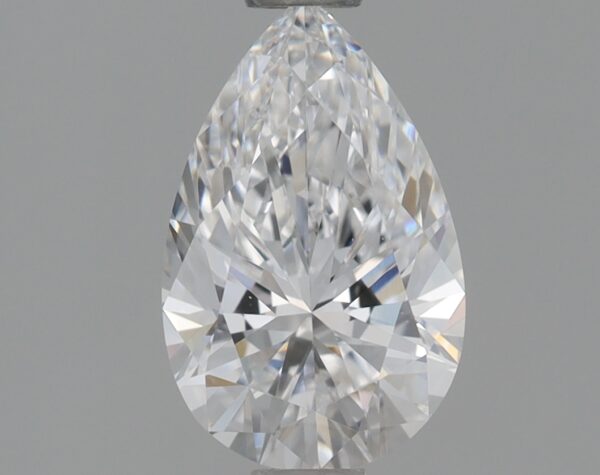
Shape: pear
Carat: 0.76
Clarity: VVS2
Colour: E
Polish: EX
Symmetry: EX
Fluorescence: NONE
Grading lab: IGI
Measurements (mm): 8.14 x 5.15 x 3.22